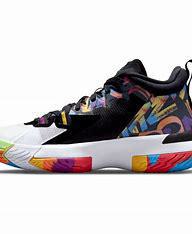
Brand: Jordan
Model: Zion 1